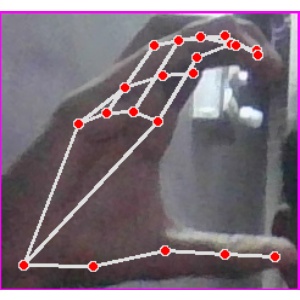
अक्षर: ऋ